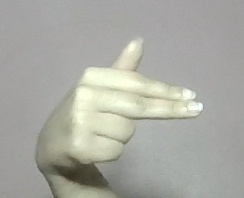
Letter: ghain